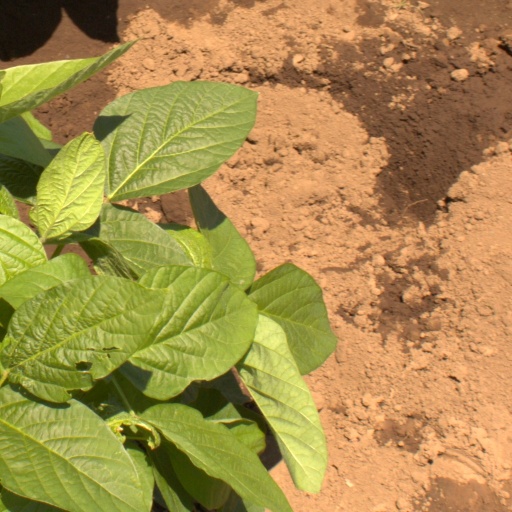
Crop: soybean